Bijethua Mahavir

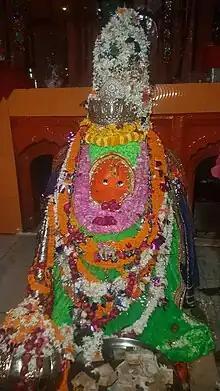
Bijethua Mahavir Dham

The Bijethua Mahavir (Bijethua Dham) is a temple situated in Sultanpur district, Uttar Pradesh, India. It is a popular spot for worship; many visit to pay homage to Lord Hanuman.